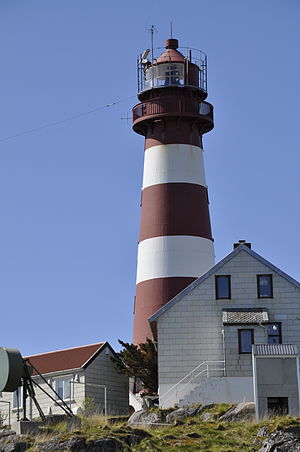
Lofoten / De mindre øer
Lofoten med ca. 24.500 indb. og et areal på 1227 km² er en norsk øgruppe i det nordlige Atlanterhav. Hovederhvervet er fiskeri.